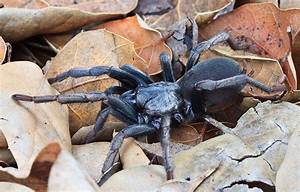
Label: ragno